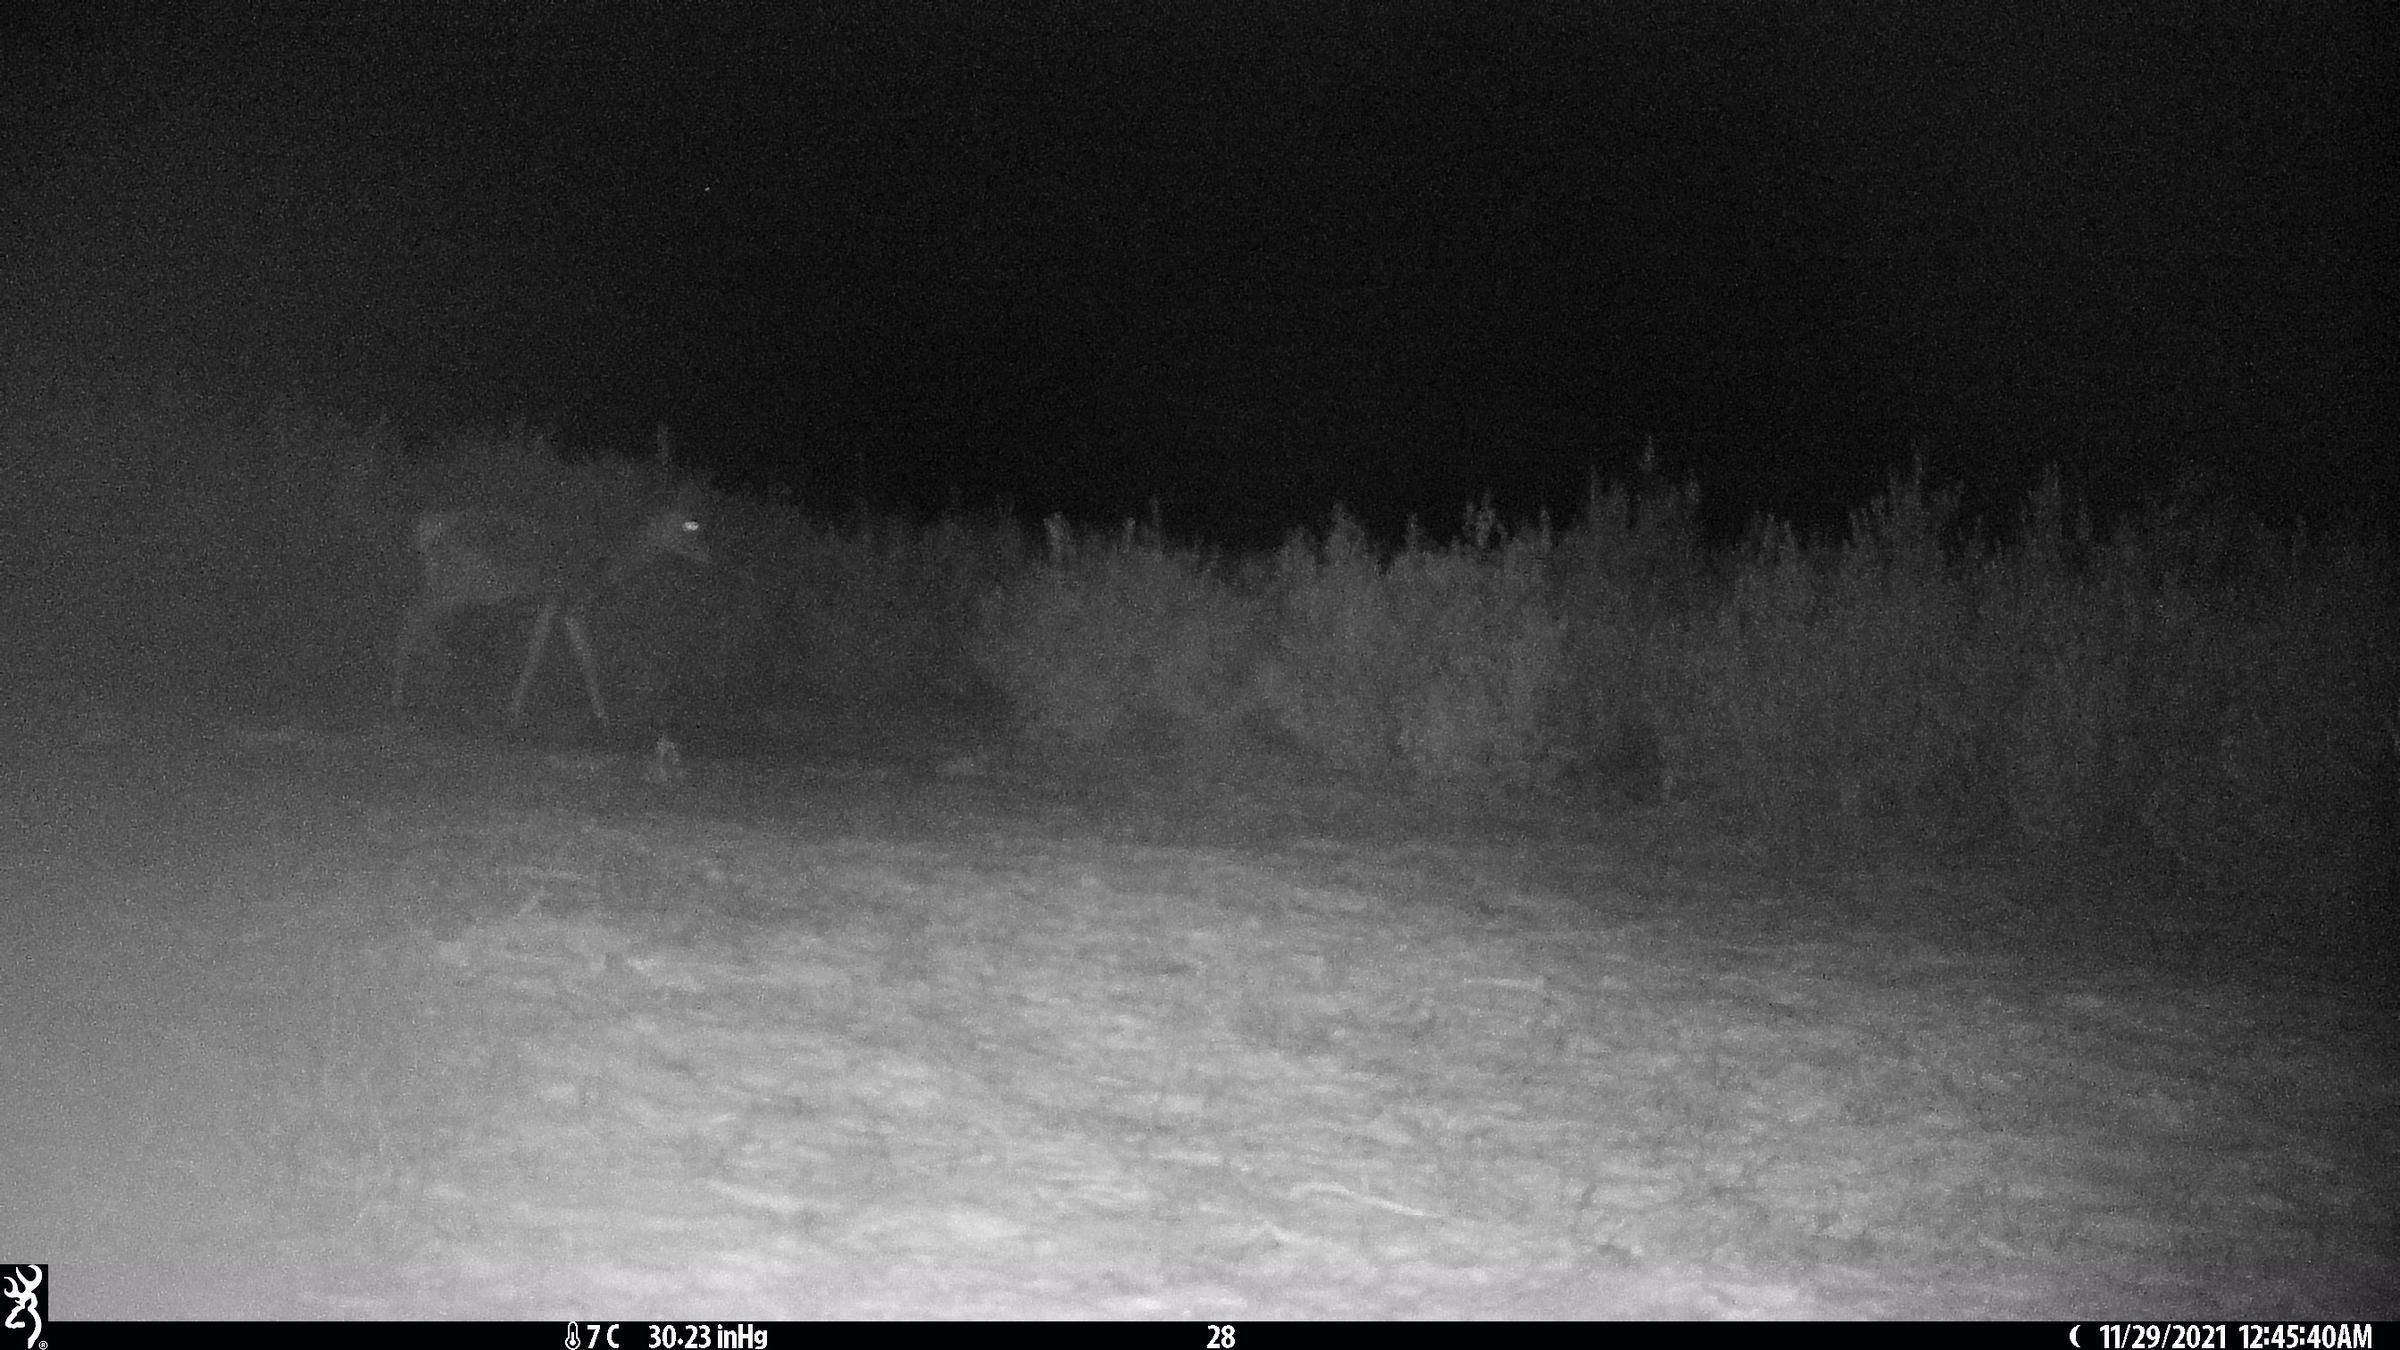
Species: Cervus elaphus